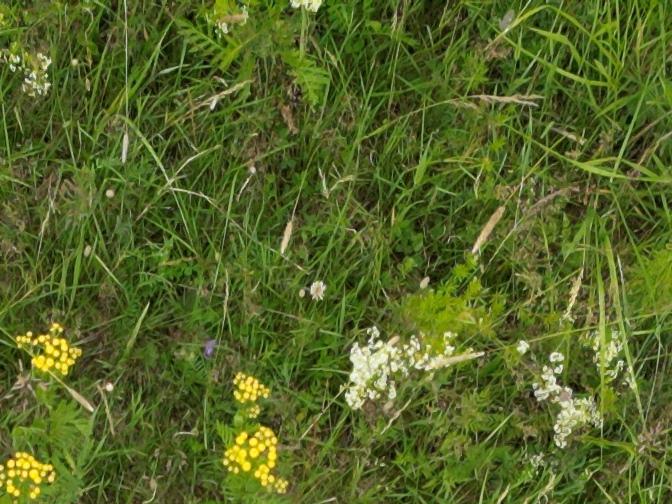
Flowers visible: yarrow flowers, yarrow flowers, yarrow flowers, yarrow flowers, yarrow flowers, yarrow flowers, yarrow flowers, yarrow flowers